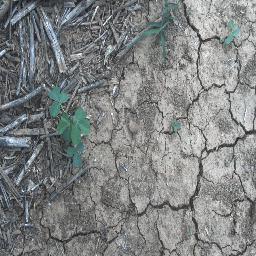
Label: negative